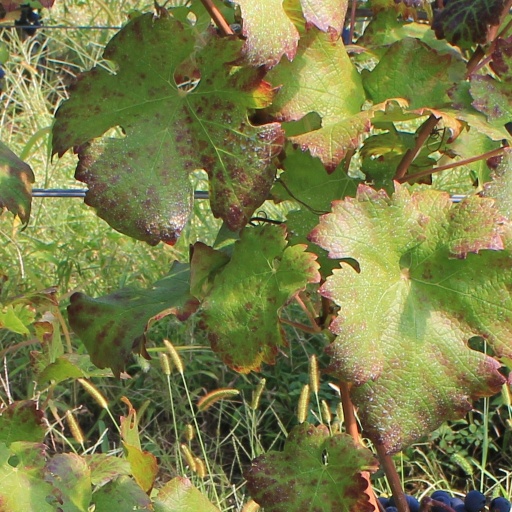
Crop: grape